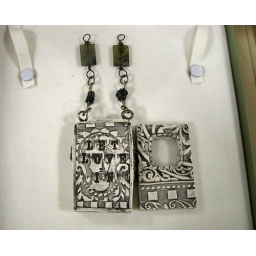
The two beads are faceted labradorite - you can't see the lovely blue flash of the stone in the picture.